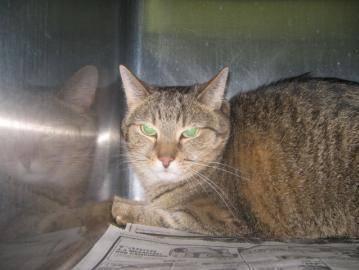
cat